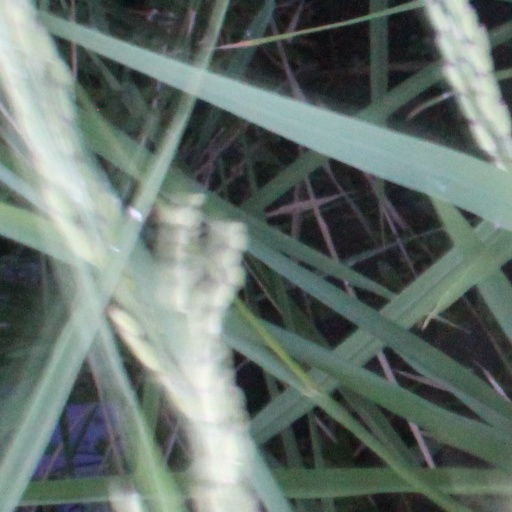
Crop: rice